Caribbean Hindustani

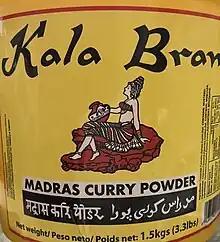
Trinidadian Hindustani text in the Devanagari and Perso-Arabic script on a bucket of curry powder from Trinidad and Tobago.

The variant that is spoken in Trinidad and Tobago is known as "Trinidadian Hindustani", "Trinidadian Bhojpuri", "Trinidadian Hindi", "Indian", "Plantation Hindustani", or "Gaon ke Bolee (Village Speech)". A majority of the early Indian indentured immigrants spoke the Bhojpuri and Awadhi dialects, which later formed into Trinidadian Hindustani. In 1935, Indian movies began showing to audiences in Trinidad. Most of the Indian movies were in the Standard Hindustani (Hindi-Urdu) dialect and this modified Trinidadian Hindustani slightly by adding Standard Hindi and Urdu phrases and vocabulary to Trinidadian Hindustani. Indian movies also revitalized Hindustani among Indo-Trinidadian and Tobagonians. The British colonial government and estate owners had disdain and contempt for Hindustani and Indian languages in Trinidad. Due to this, many Indians saw it as a broken language keeping them in poverty and bound to the cane fields, and did not pass it on as a first language, but rather as a heritage language, as they favored English as a way out. Around the mid to late 1960s the "lingua franca" of Indo-Trinidadian and Tobagonians switched from Trinidadian Hindustani to a sort of "Hindinized" version of English. Today Hindustani survives on through Indo-Trinidadian and Tobagonian musical forms such as, Bhajan, Indian classical music, Indian folk music, Filmi, Pichakaree, Chutney, Chutney soca, and Chutney parang. there were about 15,600 Trinidadians who spoke Trinidadian Hindustani, 90 % of them as a second language. there were about 10,000 who spoke Standard Hindi. Many Indo-Trinidadians and Tobagonians today speak a type of Hinglish that consists of Trinidadian and Tobagonian English that is heavily laced with Trinidadian Hindustani vocabulary and phrases and many Indo-Trinidadians and Tobagonians can recite phrases or prayers in Hindustani today. There are many places in Trinidad and Tobago that have names of Hindustani origin. Some phrases and vocabulary have even made their way into the mainstream English and English Creole dialect of the country. World Hindi Day is celebrated each year on 10 January with events organized by the National Council of Indian Culture, Hindi Nidhi Foundation, Indian High Commission, Mahatma Gandhi Institute for Cultural Co-operation, and the Sanatan Dharma Maha Sabha.